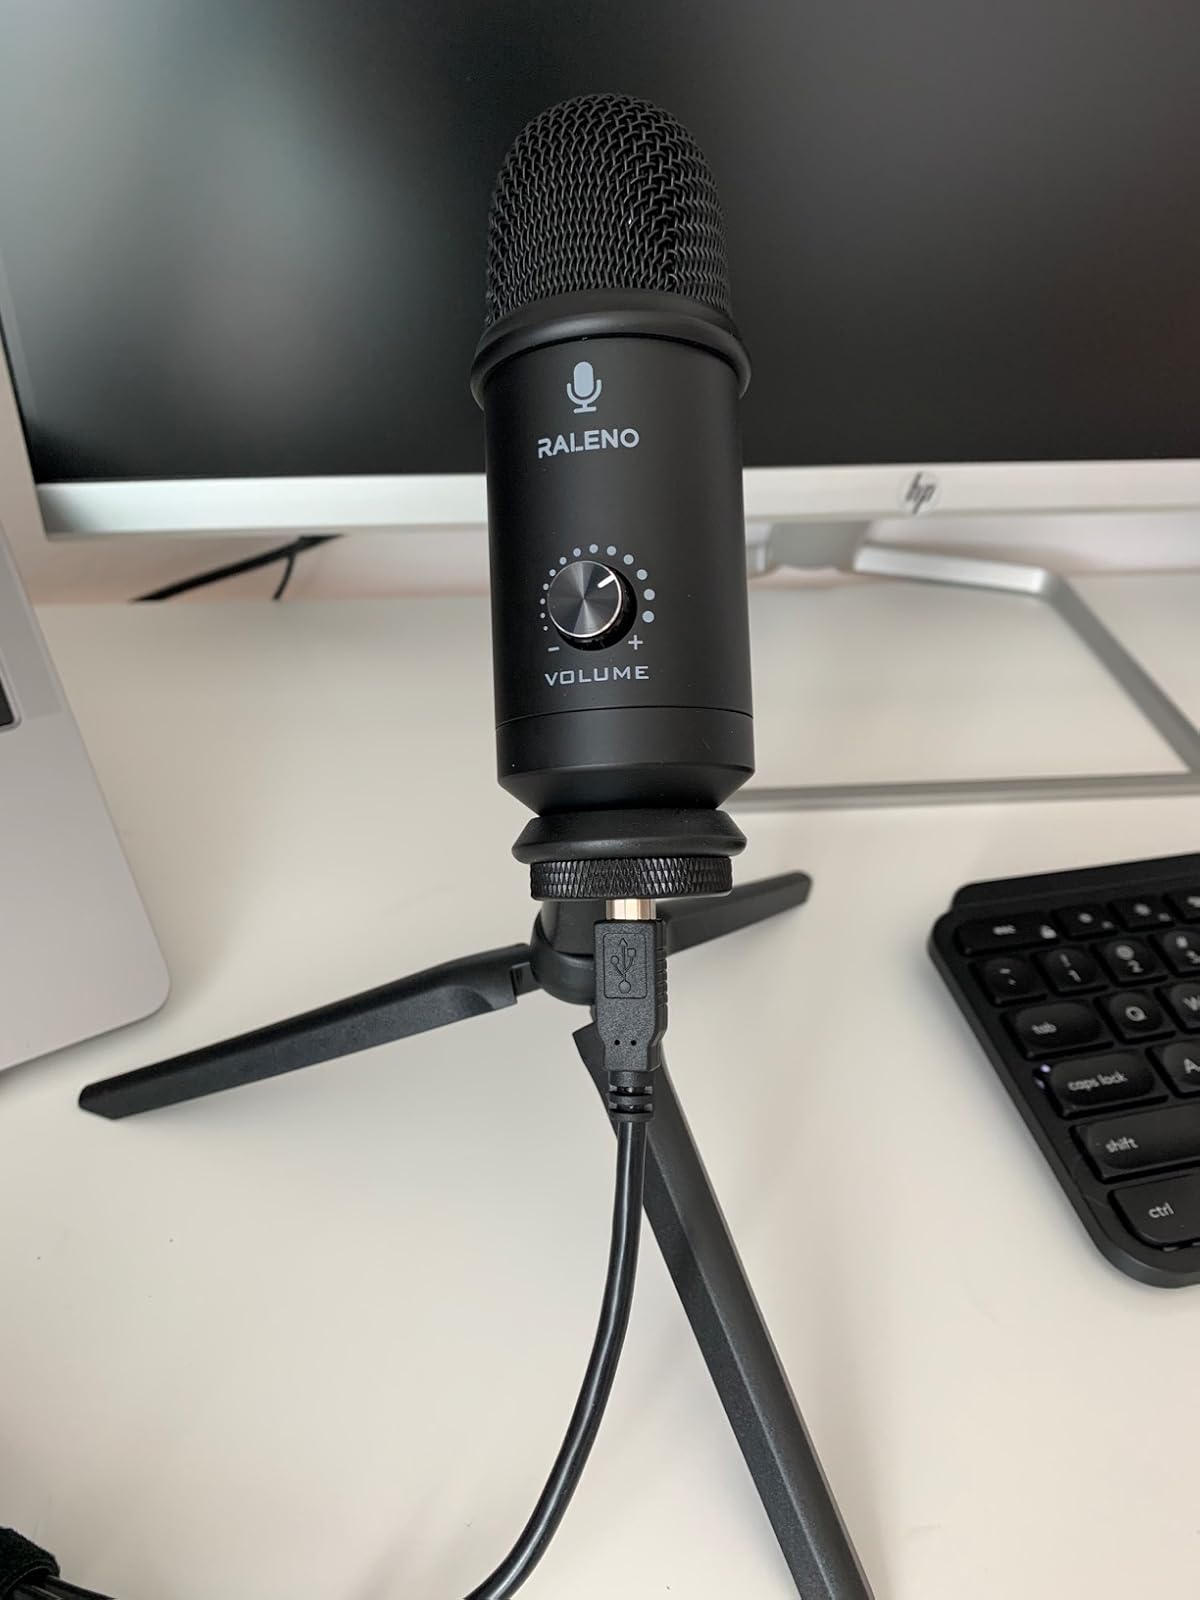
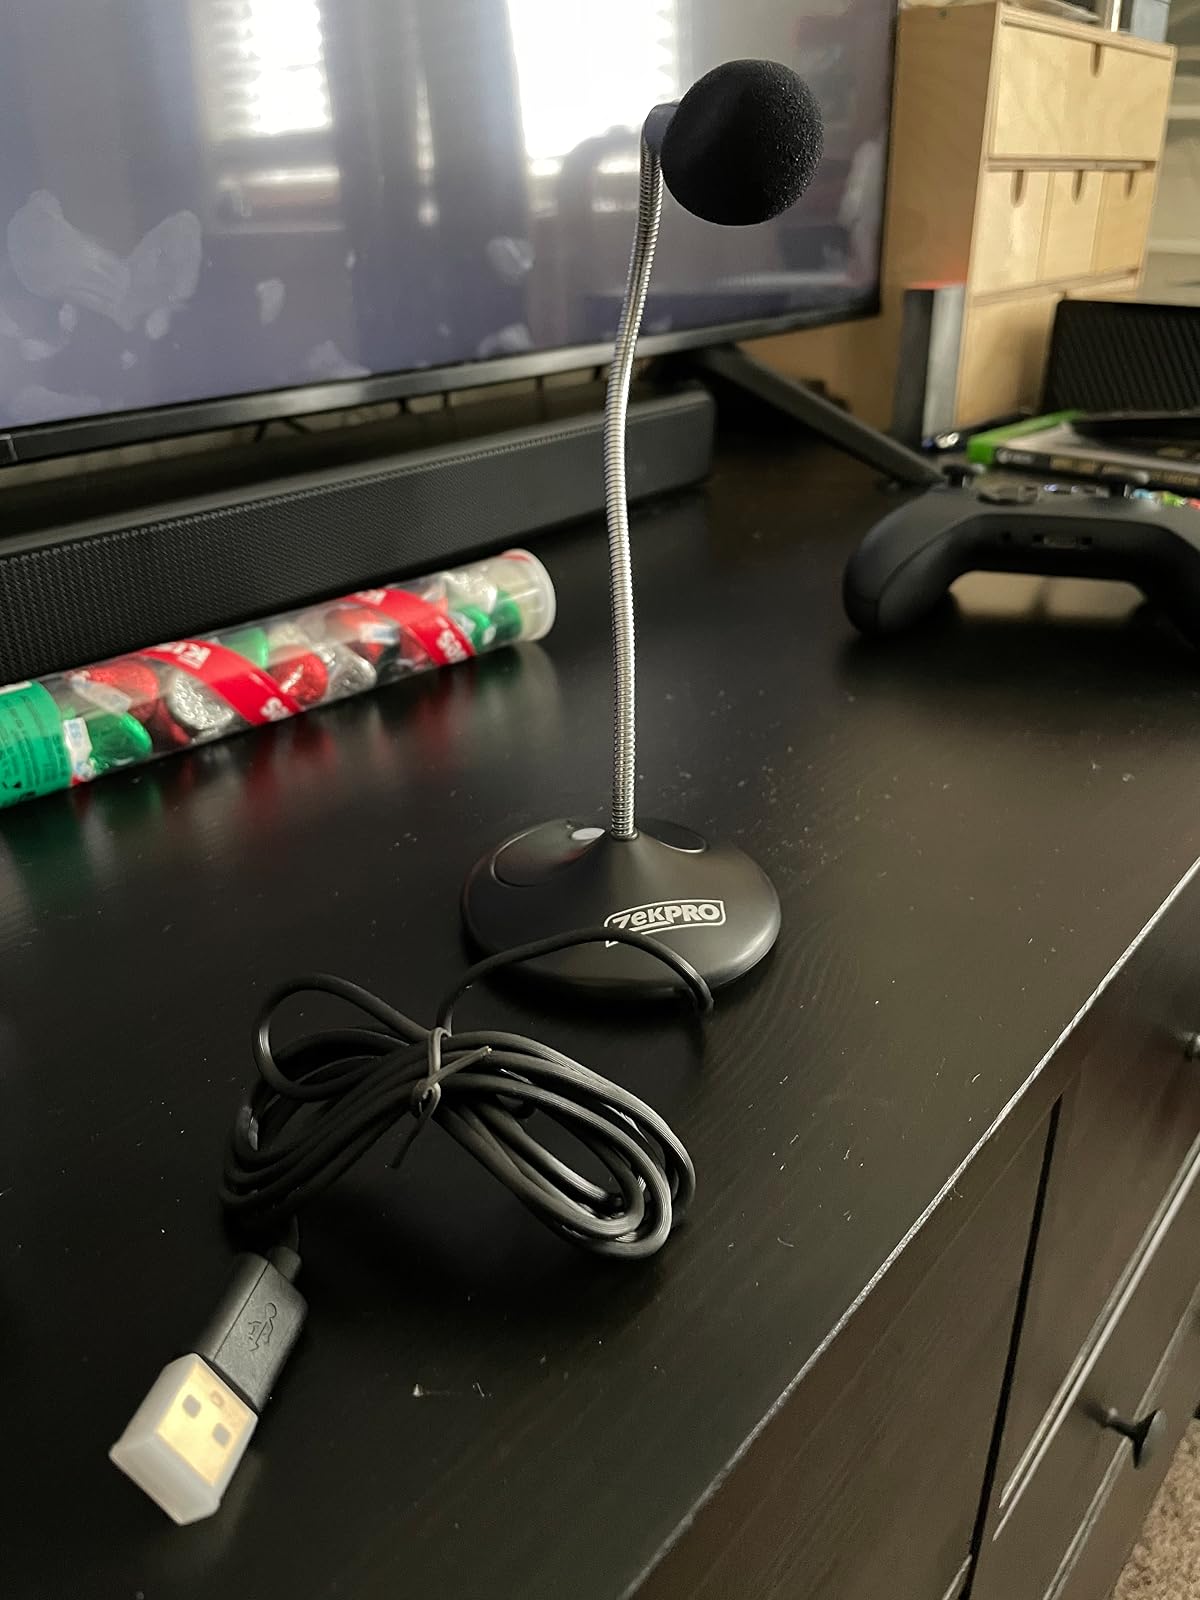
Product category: microphone
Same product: no